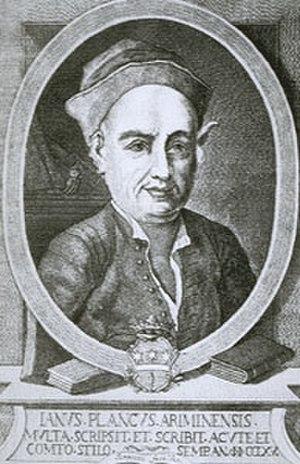
Giovanni Bianchi, Jean Bianchi ou Janus Plancus en latin, est un naturaliste italien, né en 1693 à Rimini et mort en 1775.